Eric Rasmussen (physician)

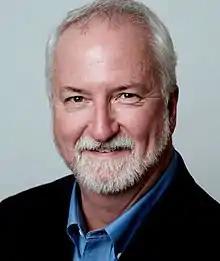

Eric David Rasmussen (born March 17, 1957) is an American physician specializing in methods for global disaster response and their intersection with modern medical ethics. He was selected as the founding CEO of the TED Prize awarded to Larry Brilliant of Google.org in 2006 and in 2013 became the CEO of Infinitum Humanitarian Systems, a Seattle-based international consulting firm specializing in the humanitarian sciences.